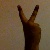
The image shows a hand gesture representing the number 2 in Indian Sign Language.